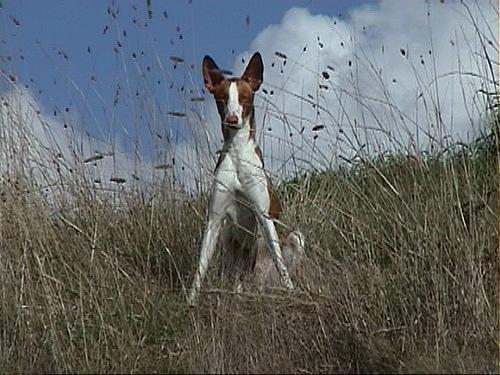
Ibizan_hound